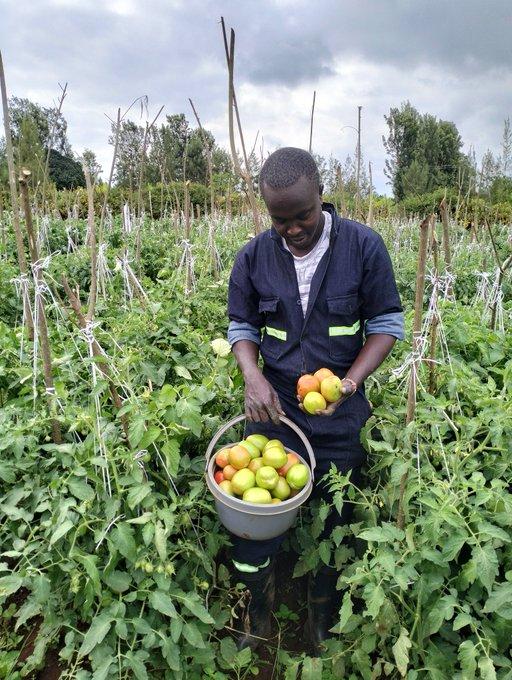
Mfanyakazi wa kampuni inayojihusisha na shughuli za kilimo cha kibiashara, akiwa tayari  amekwisha valia mavazi yake ya kazi akiendelea na zoezi la kuvuna mazao hayo na kuyaweka kwenye chombo maalumu, kilichoandaliwa mahususi kwa ajili ya zoezi hilo.